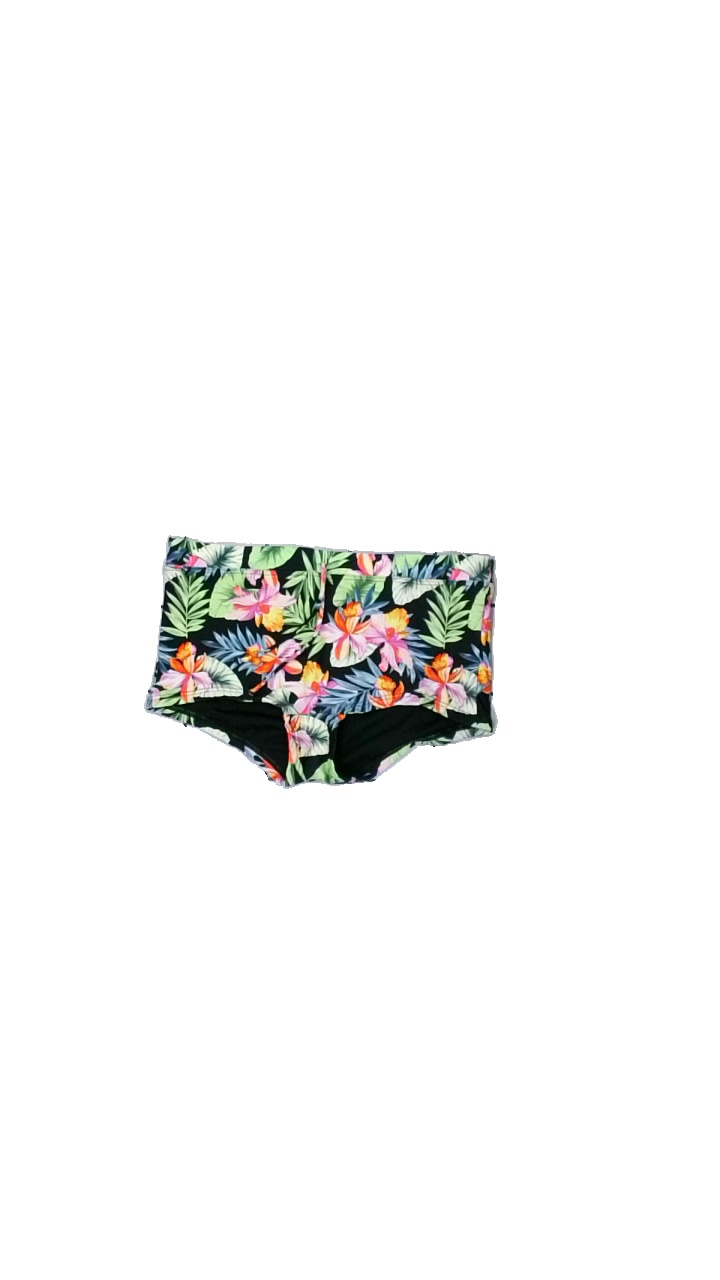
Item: Shorts (Ladies)
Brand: Stadium
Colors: Black, Green, Pink, Multicolor
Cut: Regular
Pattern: Geometric print
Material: outer: 87% nylon, 13% elastane, inner: polyester
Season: All
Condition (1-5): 3
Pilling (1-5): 5
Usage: Export
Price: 50-100